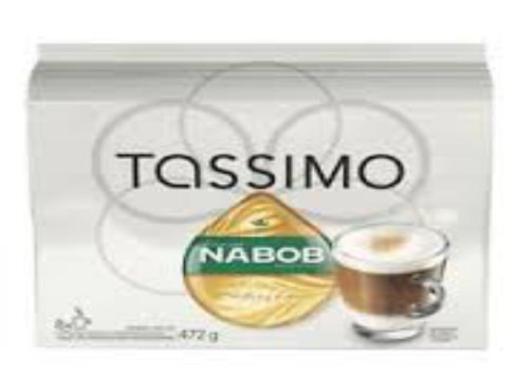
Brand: nabob
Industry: Food